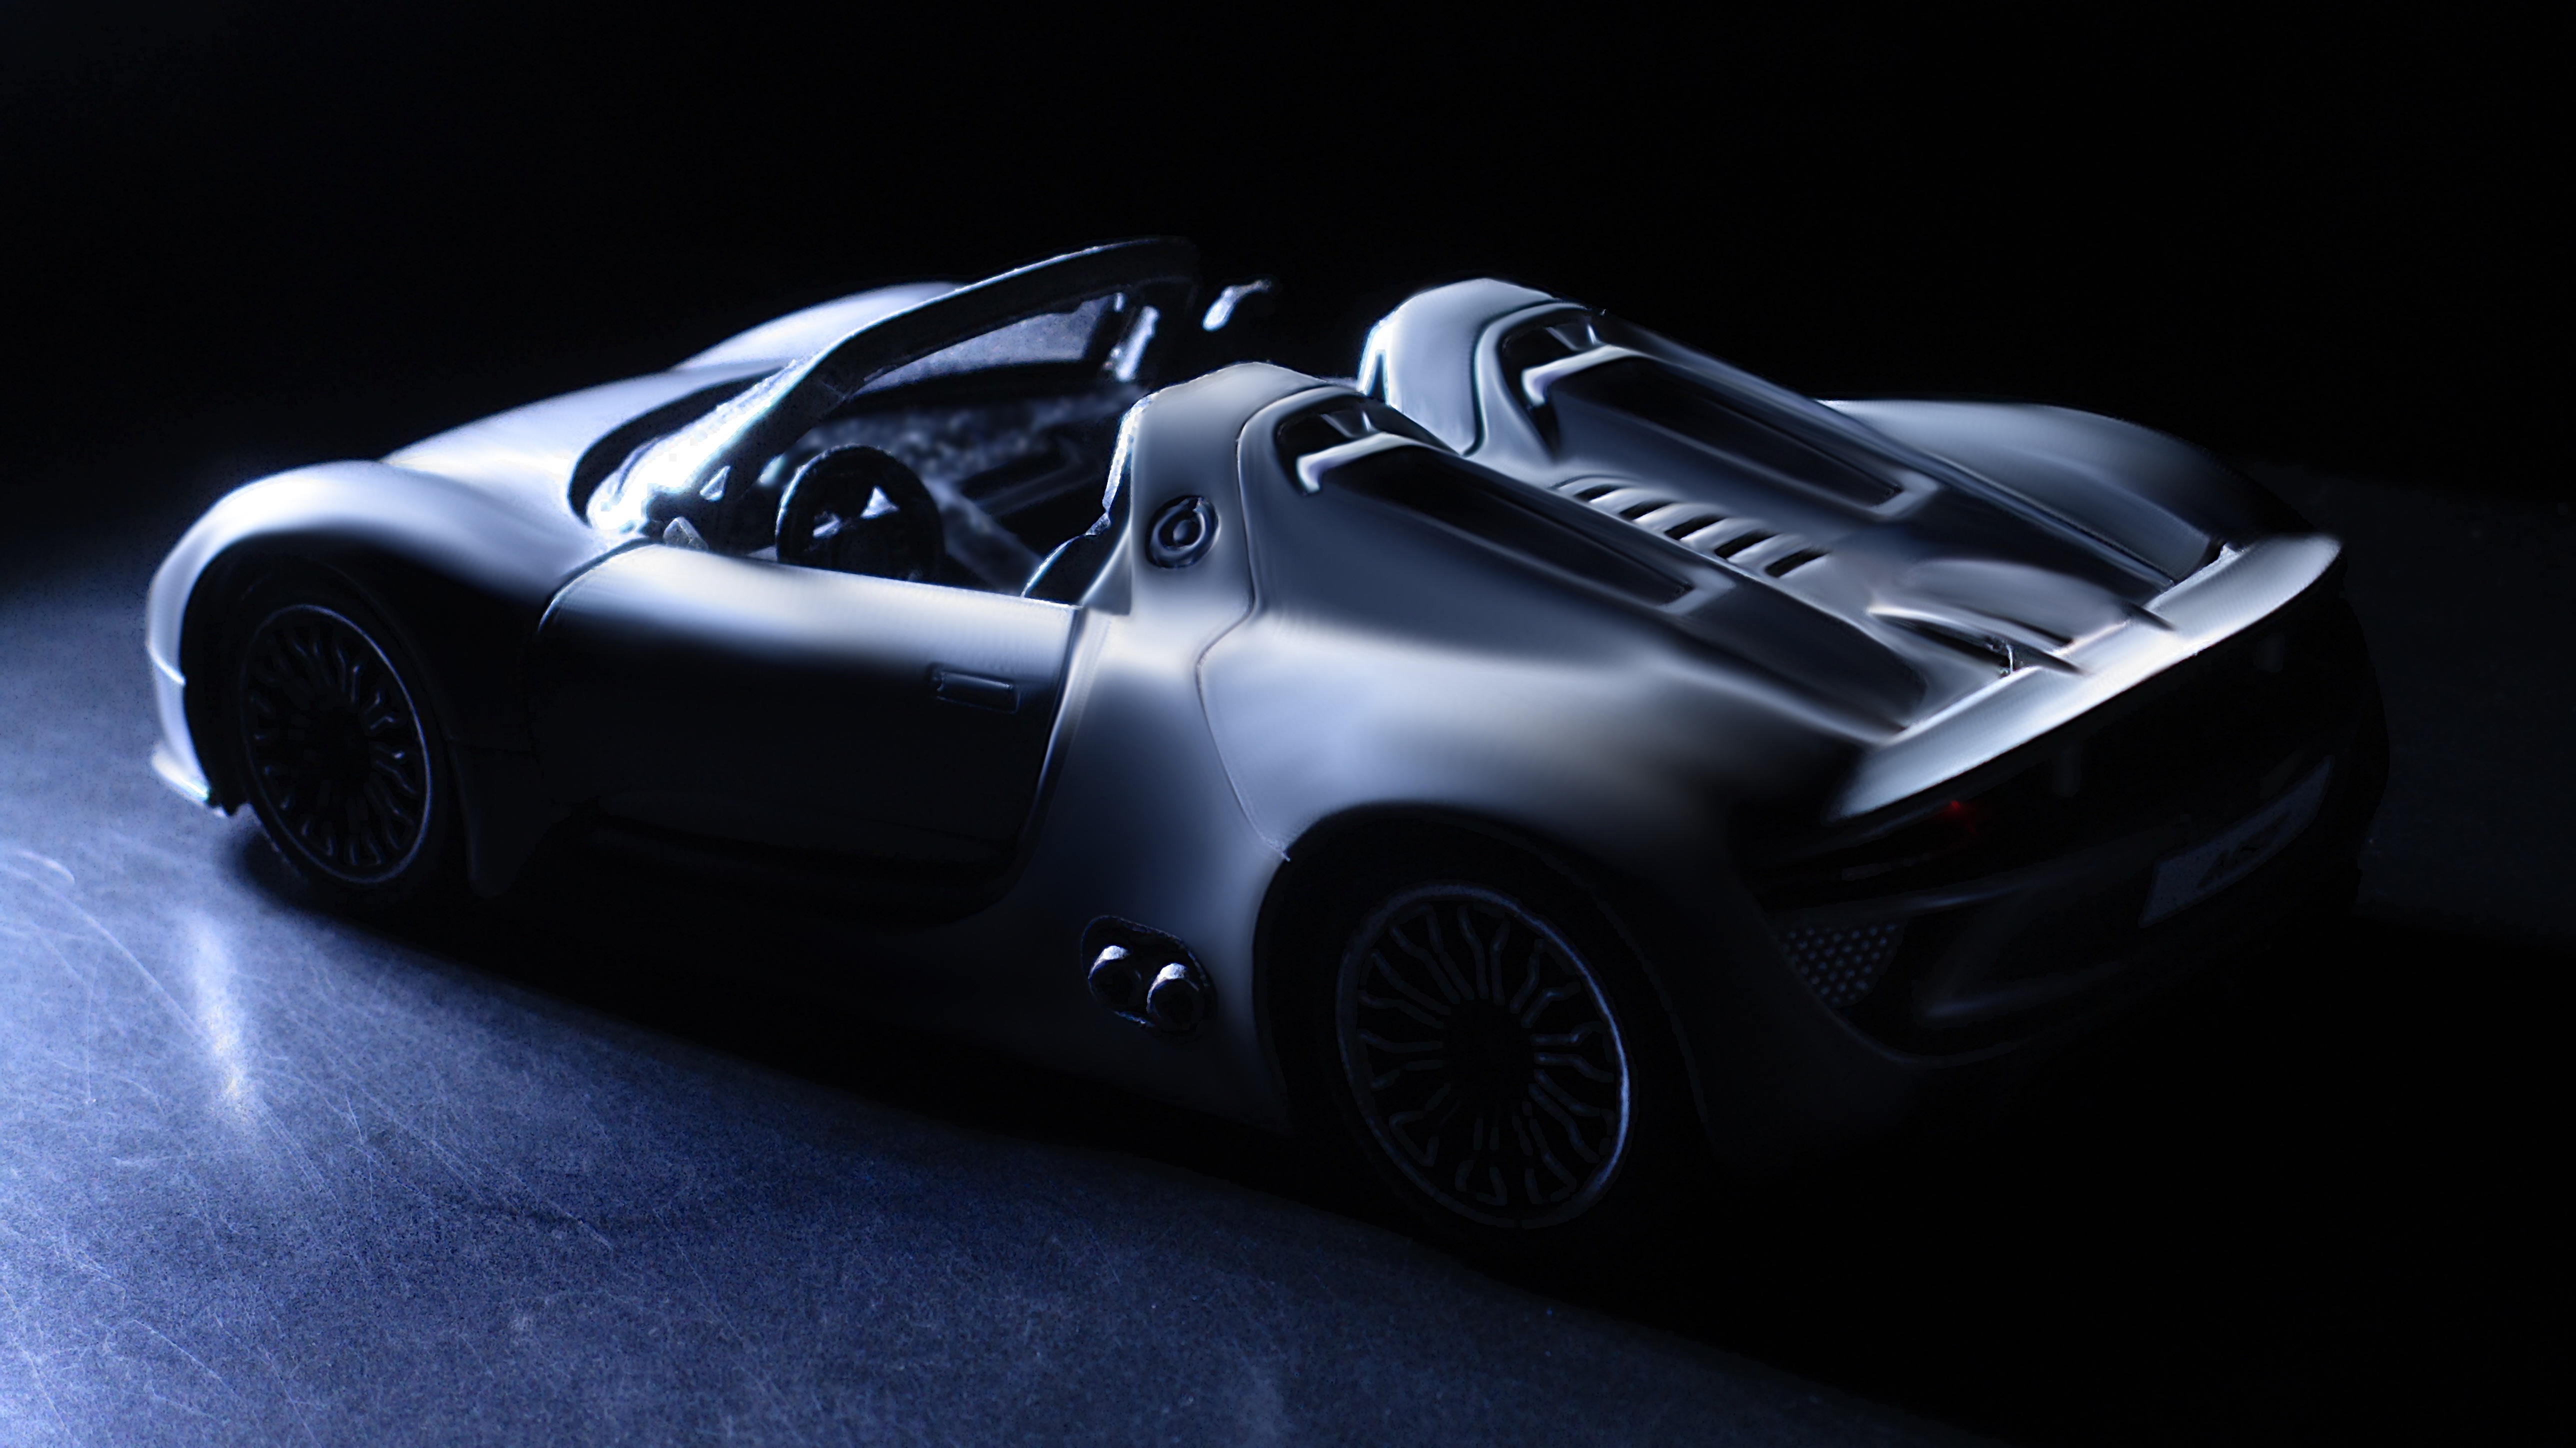
car, vehicle, sports car, supercar, porsche, model car, concept car, land vehicle, automobile make, automotive design, luxury vehicle